Earle Bunker

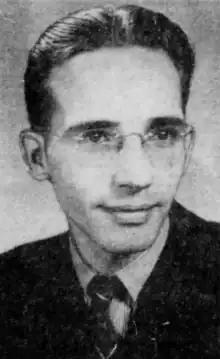
Earle Bunker (1944)

Earle L. "Buddy" Bunker (September 4, 1912 – January 29, 1975) was an American photographer for the "Omaha World-Herald" and one of the two winners of the 1944 Pulitzer Prize for Photography. Bunker won the Pulitzer for his photograph which he titled "Homecoming".